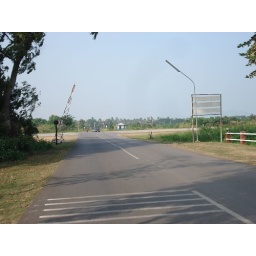
The road crosses an in use plane runway